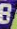
Number: 8